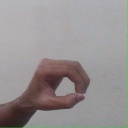
अक्षर: औ